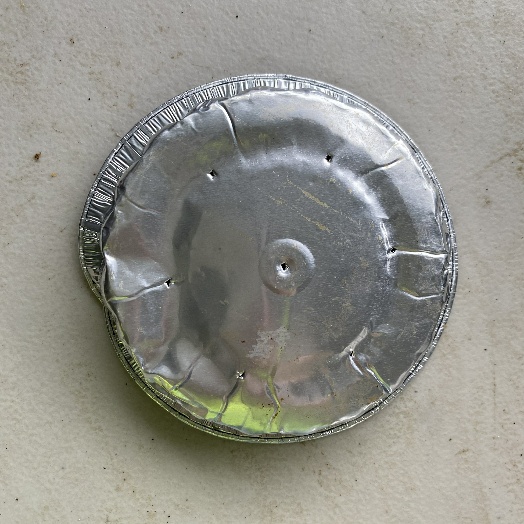
Label: Metal